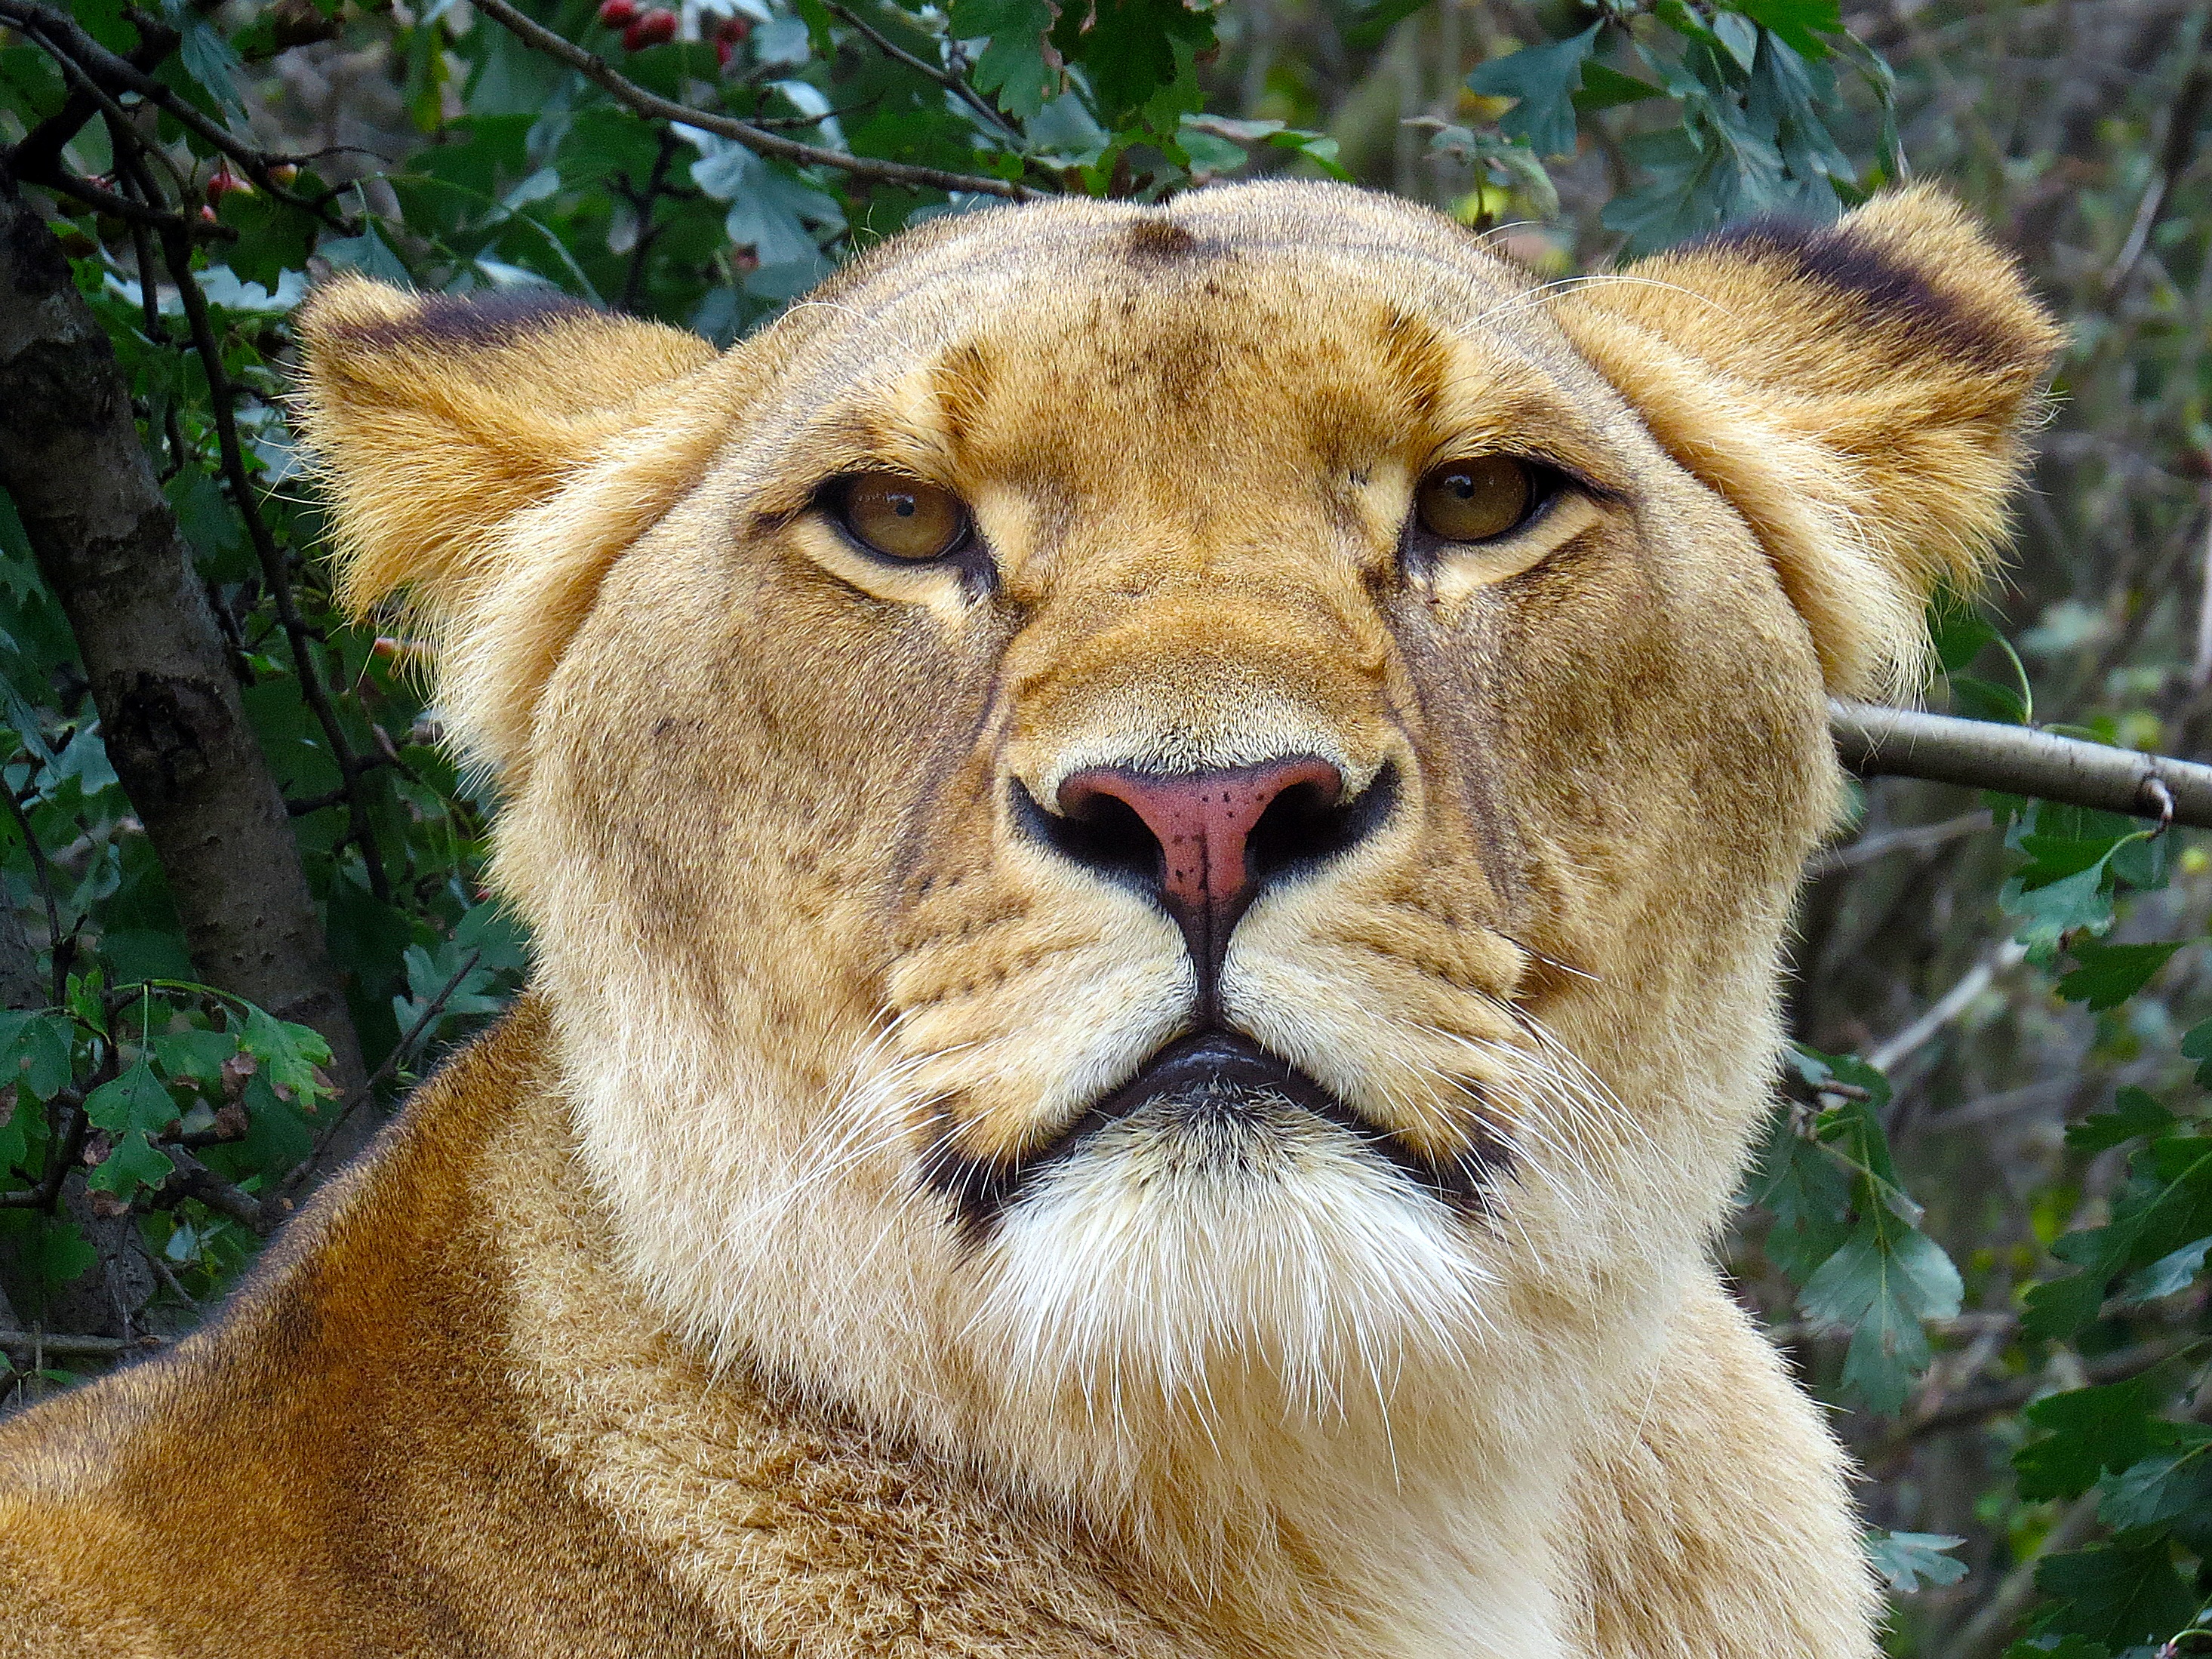
wildlife, zoo, cat, africa, mammal, mane, predator, fauna, lion, lioness, big cat, whiskers, snout, vertebrate, animal world, safari, puma, public record, big game, lion females, big cats, cat like mammal, dog breed group, masai lion